Finnish–Estonian defence cooperation

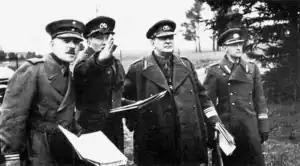
The Finnish Chief of the General Staff Lennart Oesch (left) monitors Estonian army military exercises in October 1938. The Estonian Chief of the General Staff, Nikolai Reek is second from the right.

Finnish–Estonian defence co-operation began in 1930 with a secret military pact between Finland and Estonia against the threat of the Soviet Union. Open co-operation ended in 1939, as the Soviets pressured the Estonian government, but it continued secretly with information-sharing during the Winter War.